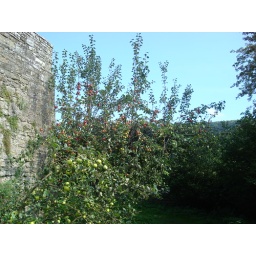
apple trees in moat